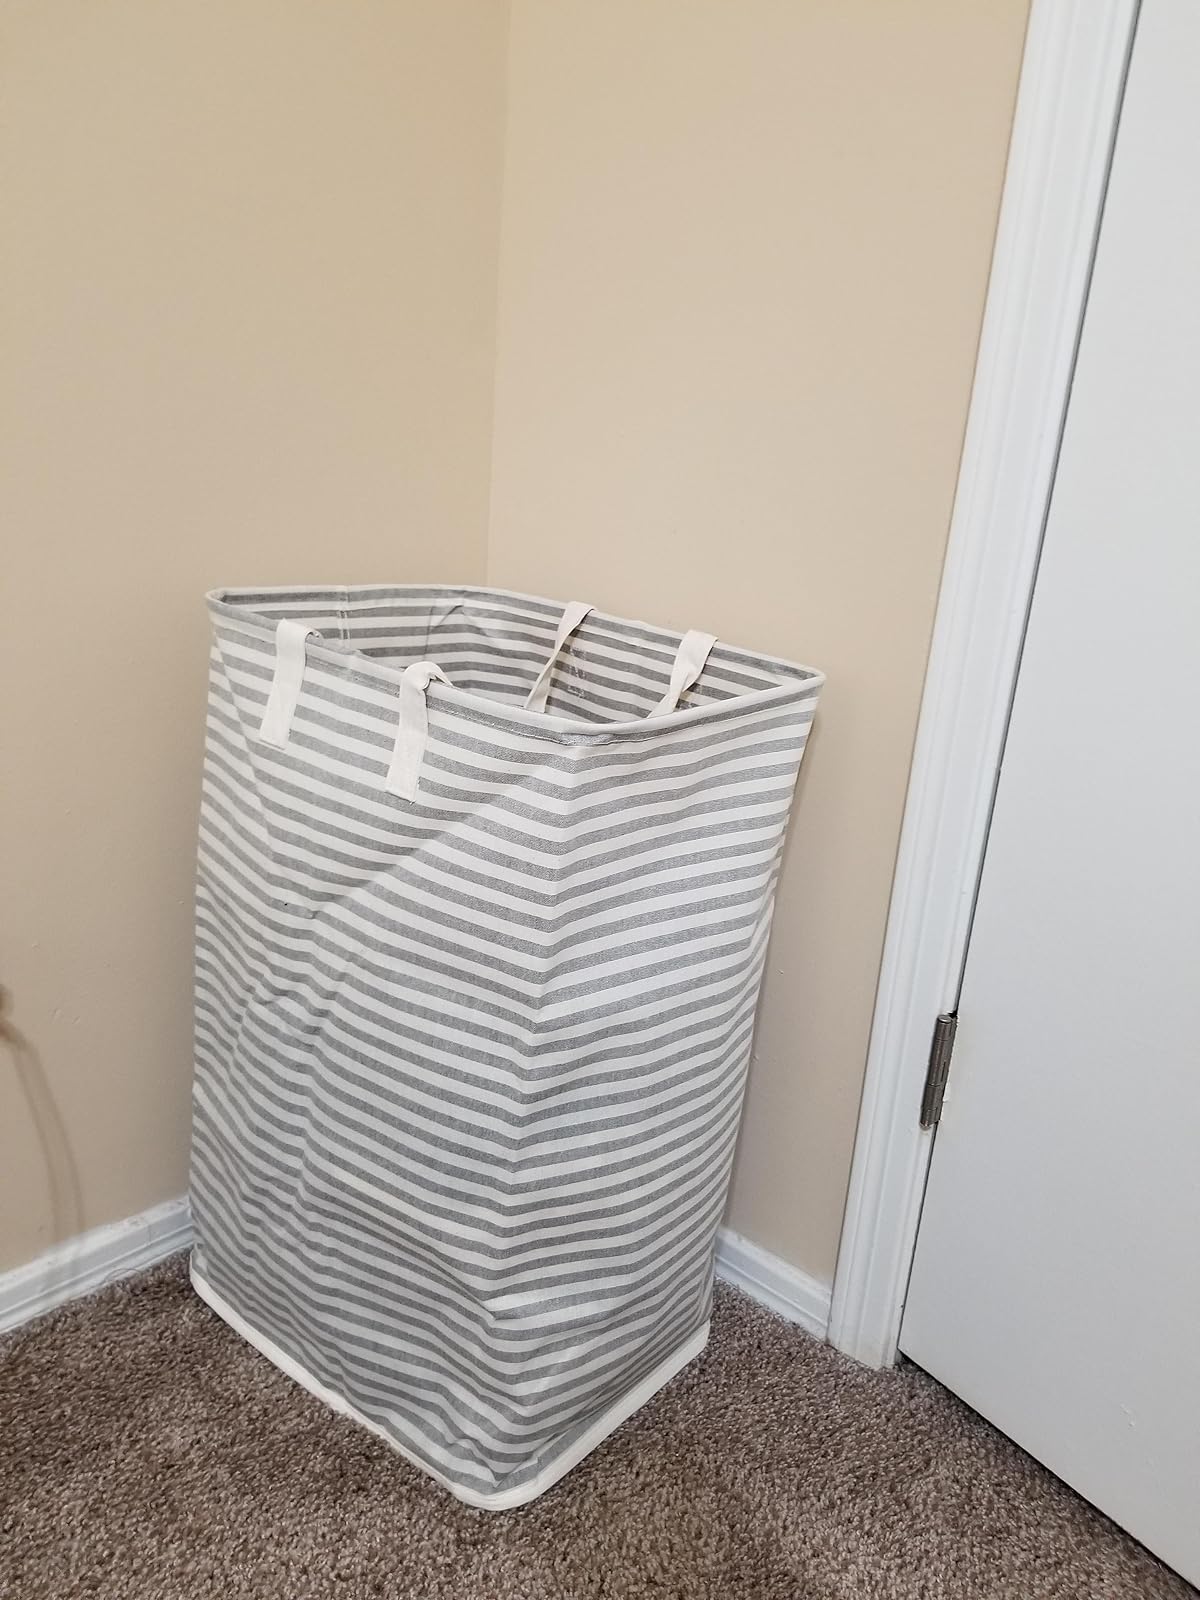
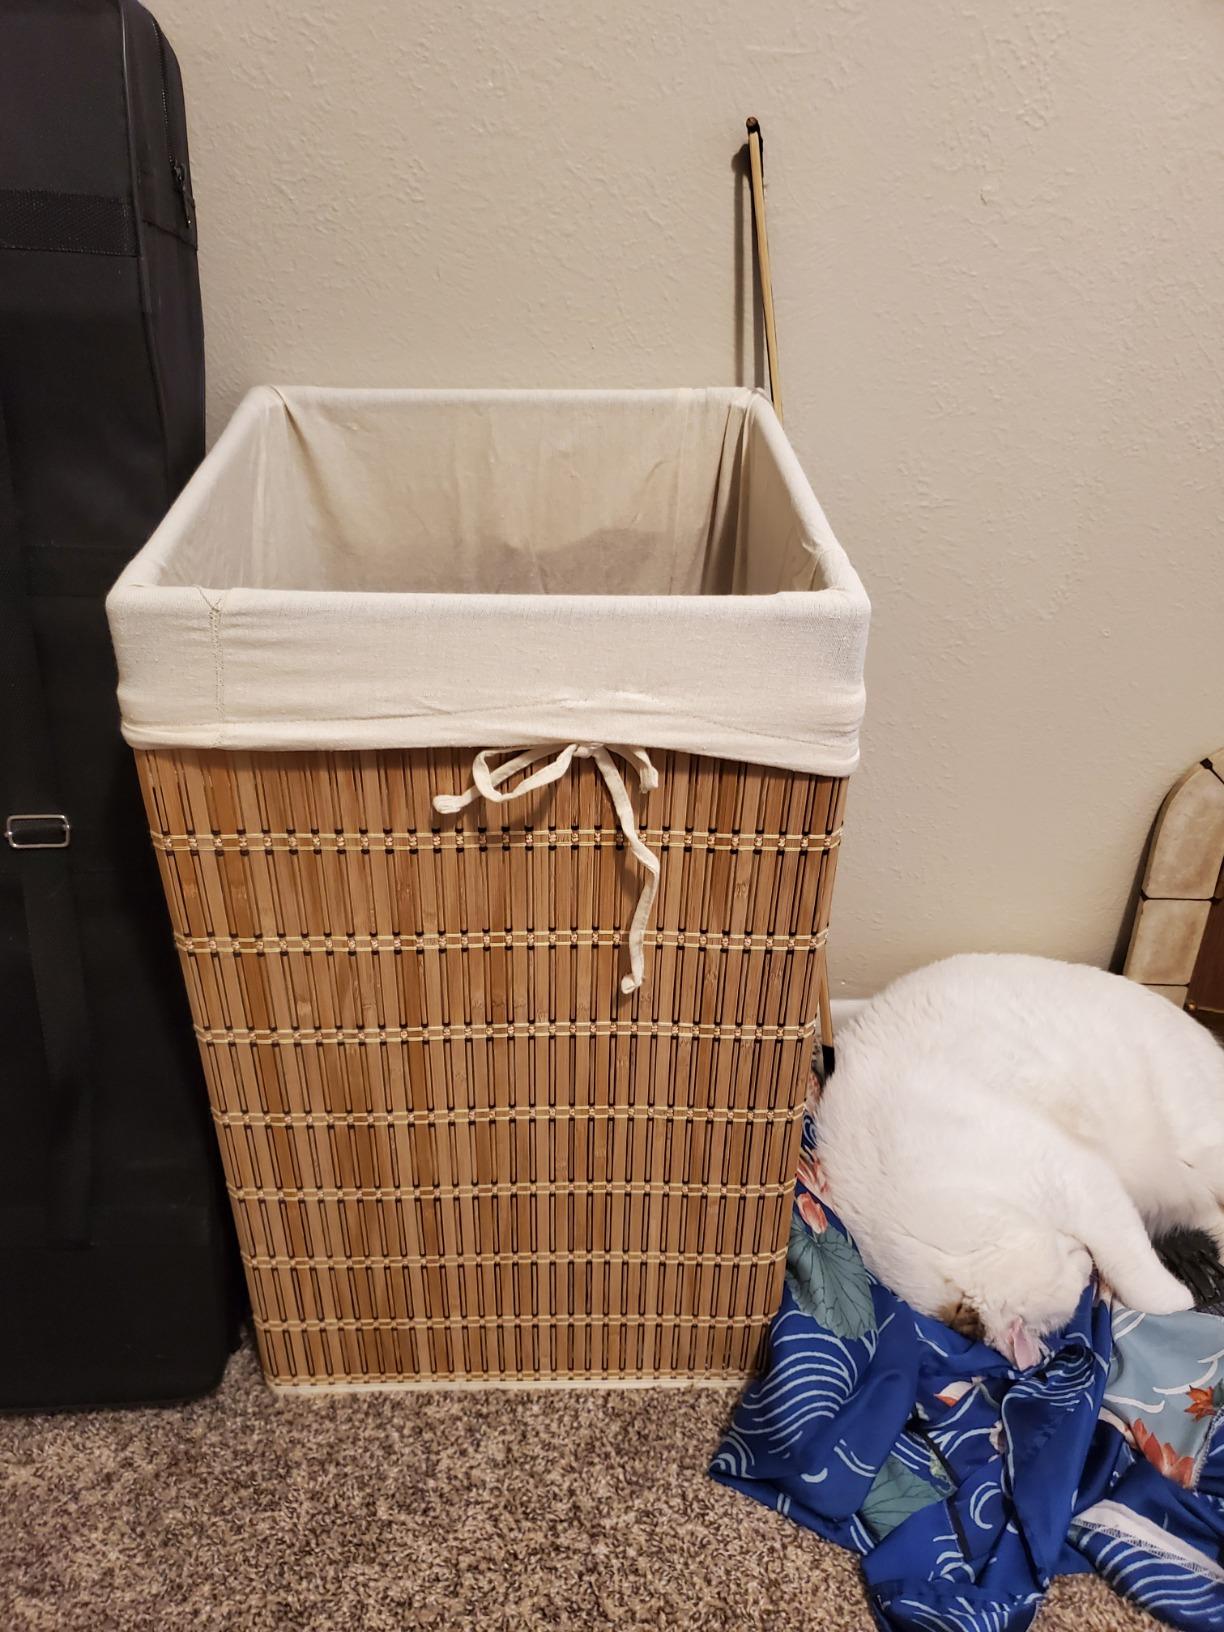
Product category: items_hamper
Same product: no